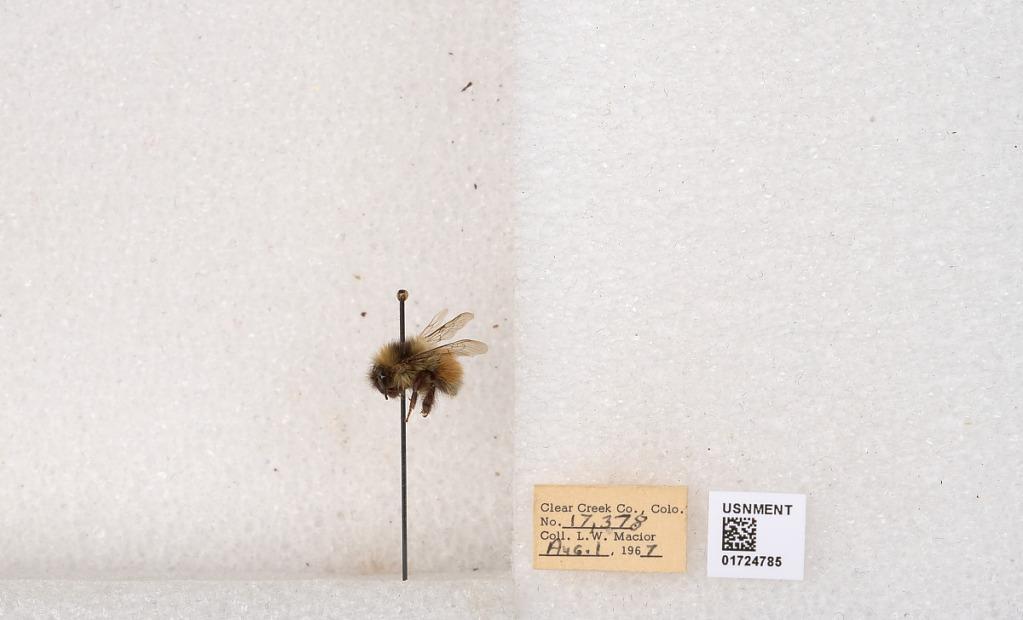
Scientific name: Bombus (Pyrobombus) sylvicola Kirby
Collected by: L. Macior
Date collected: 1967-8-1
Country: United States
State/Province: Colorado
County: Clear Creek
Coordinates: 39.6891, -105.644